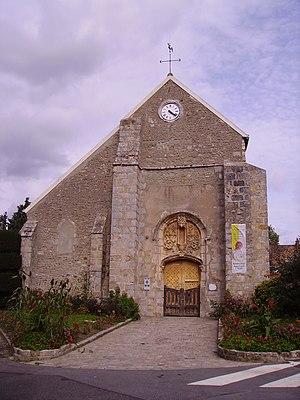
Eglise de la ville de Lisses (Essonne)
Lisses est une commune française située à trente kilomètres au sud-est de Paris dans le département de l'Essonne en région Île-de-France.
Cet article recense les monuments historiques de l'Essonne, en France.
L'église Saint-Germain-Saint-Vincent de Lisses est une église paroissiale catholique, dédiée à saint Vincent et saint Vincent, située dans la commune française de Lisses et le département de l'Essonne.